Hiddensee

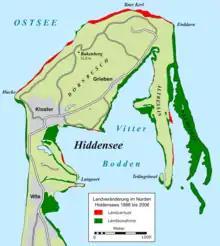
Land changes from 1886 to 2000

Vitte was first mentioned in a document in 1513. The name comes from Low German and means settlement of herring fishermen. Vitte soon developed into the largest town on the island due to its central location on the narrow island.